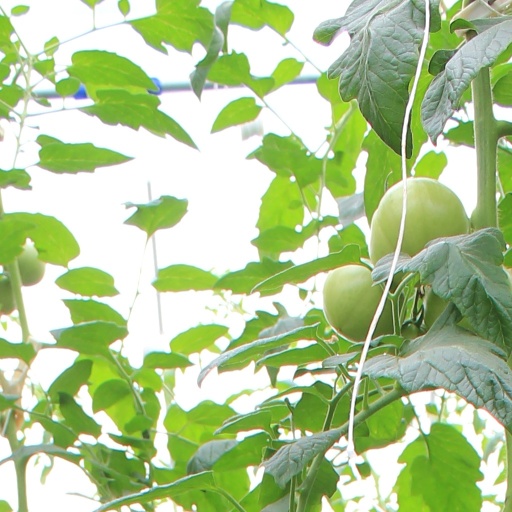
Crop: tomato